2007 Boston Mooninite panic

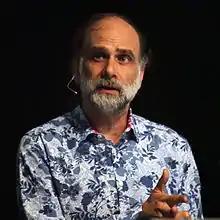
Bruce Schneier wrote about the incident in his book, "Schneier on Security", which was released in 2009

Gregory Bergman wrote in his 2008 book "BizzWords" that the devices were "essentially homemade Lite-Brites". Bergman concluded: "That this occurred in Boston, home to Harvard, MIT, and other famous schools of learning, is embarrassing." Bruce Schneier wrote in his 2009 book "Schneier on Security" that Boston officials were "ridiculed" for their overreaction to the incident. Schneier wrote, "Almost no one looked beyond the finger pointing and jeering to discuss exactly why the Boston authorities overreacted so badly. They overreacted because the signs were weird." "But if a weird device with blinking lights and wires turned out to be a bomb—what every movie bomb looks like—there would be inquiries and demands for resignations. It took the police two weeks to notice the Mooninite blinkies, but once they did, they overreacted because their jobs were at stake." Schneier characterized this as a form of "Cover Your Ass" security.